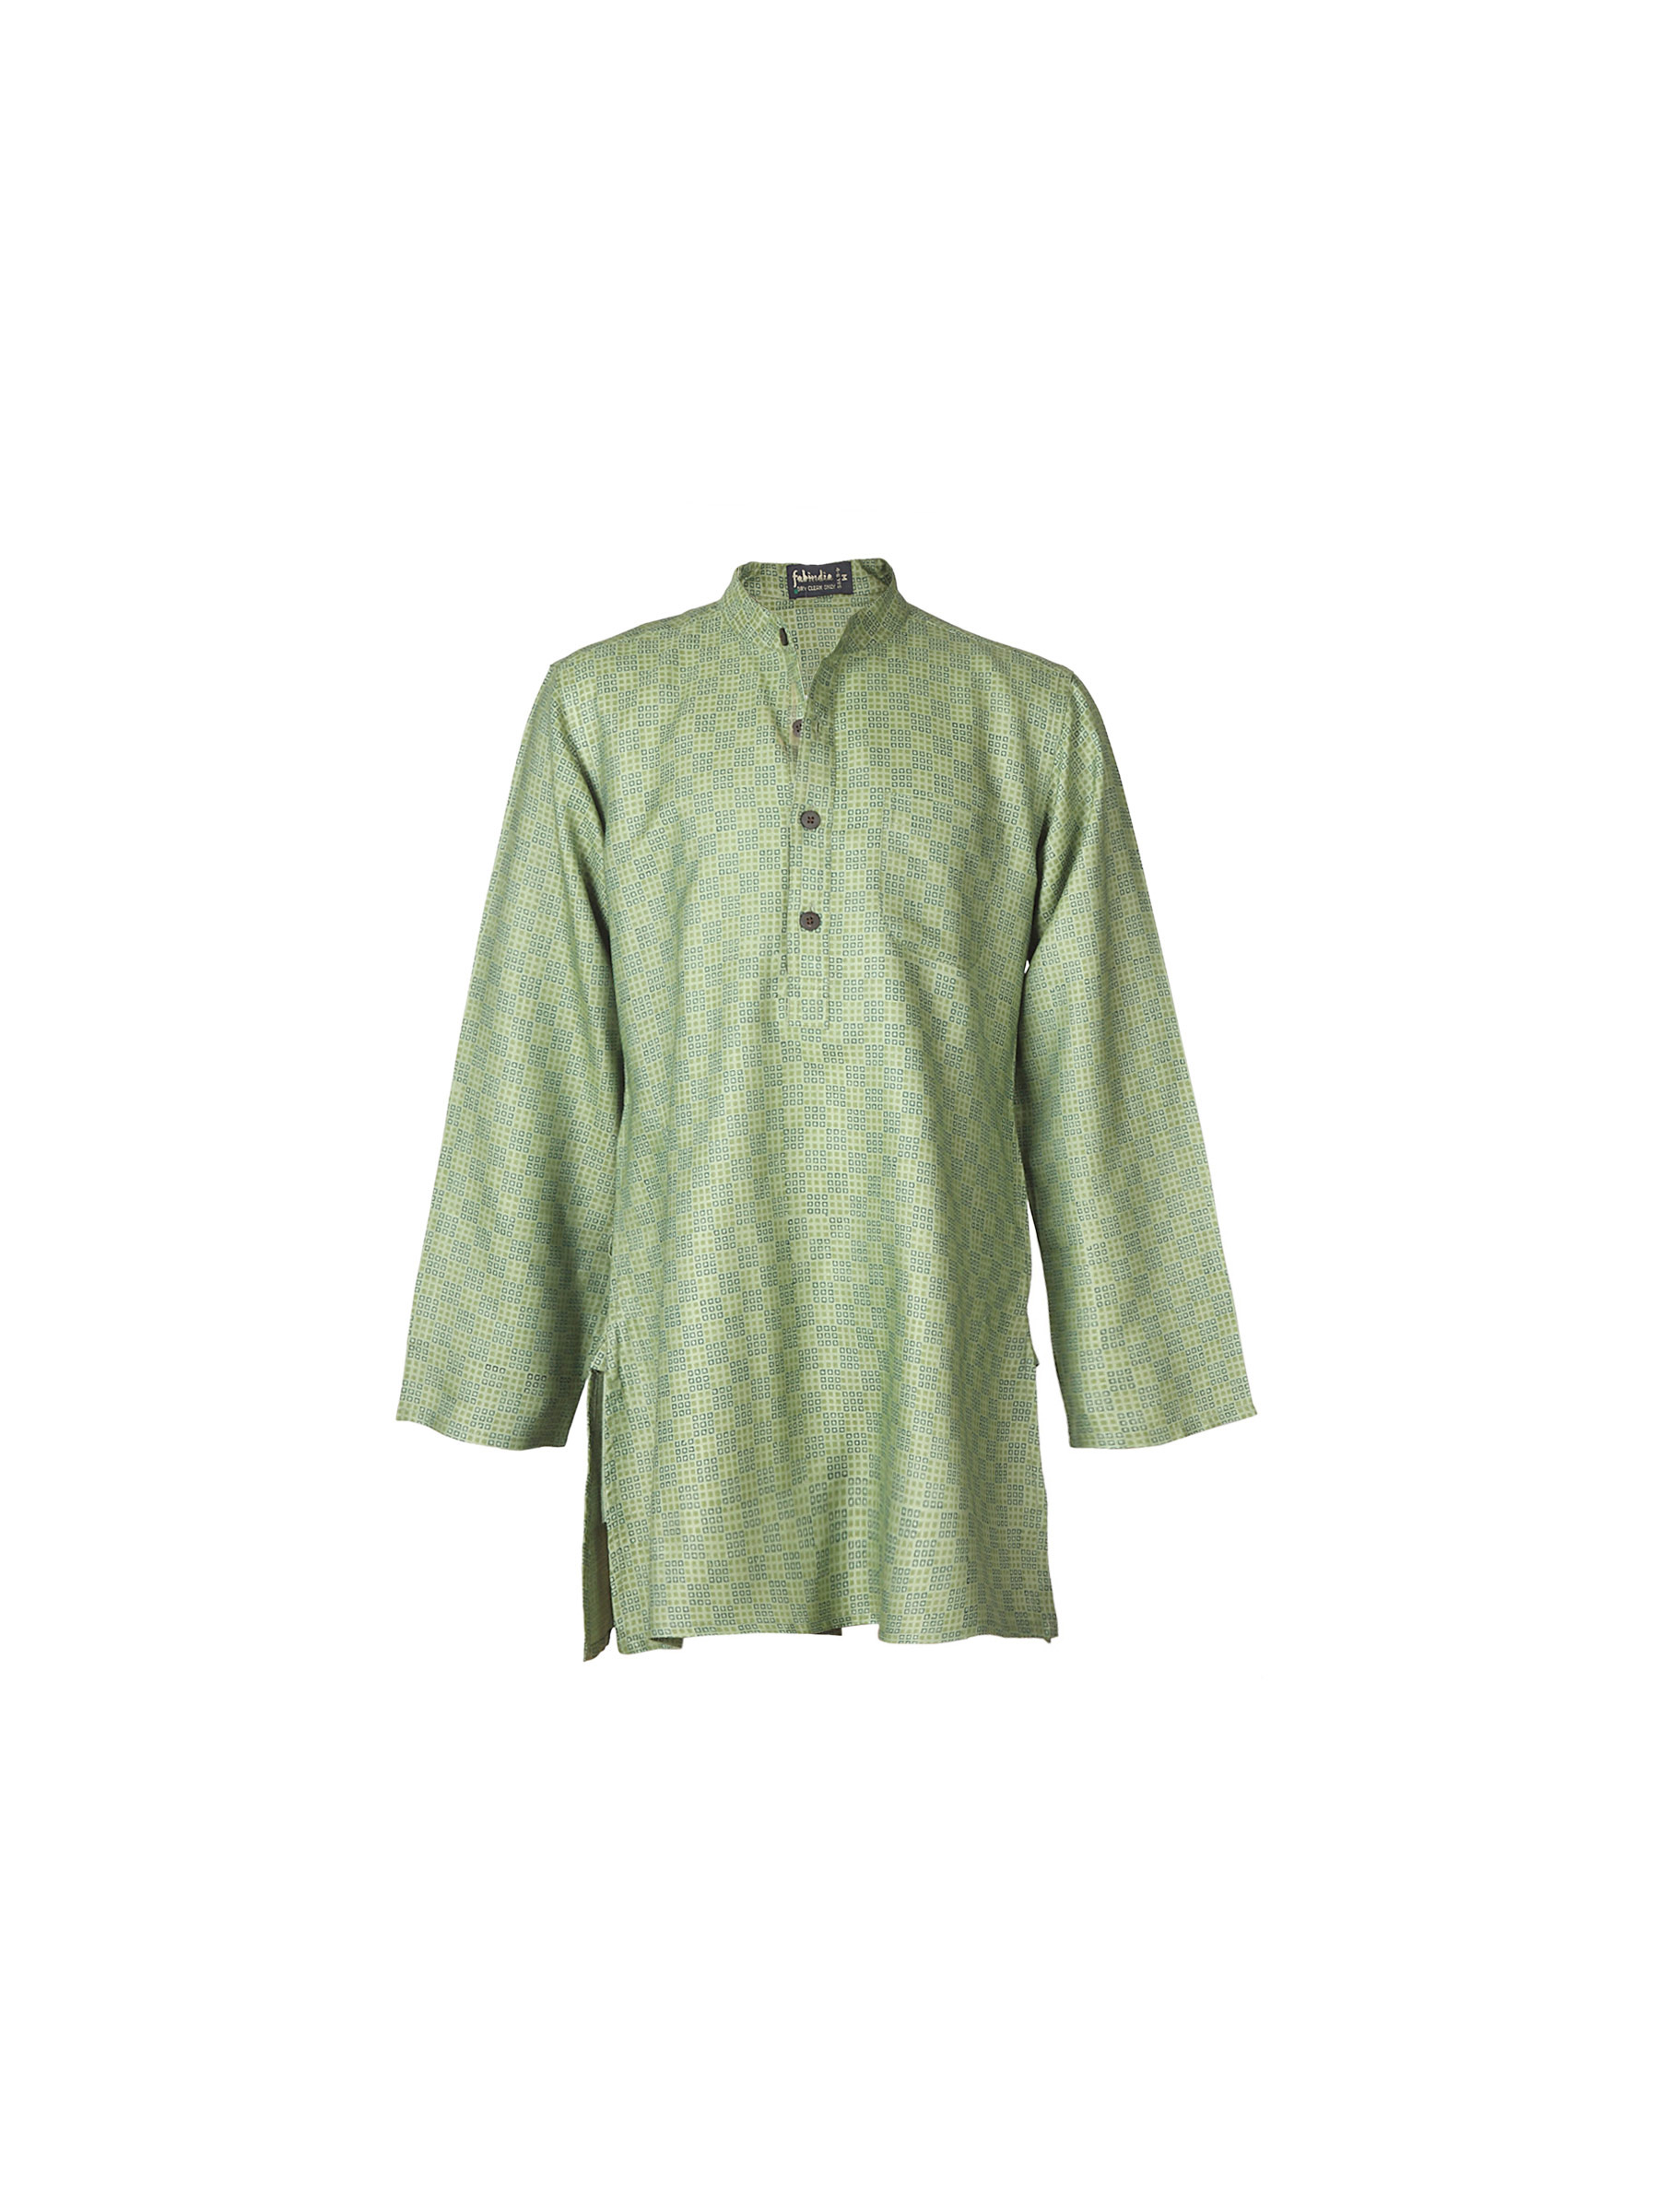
Fabindia Boys Printed Green Kurta
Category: Apparel / Topwear / Kurtas
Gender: Boys
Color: Green
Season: Summer 2012
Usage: Ethnic